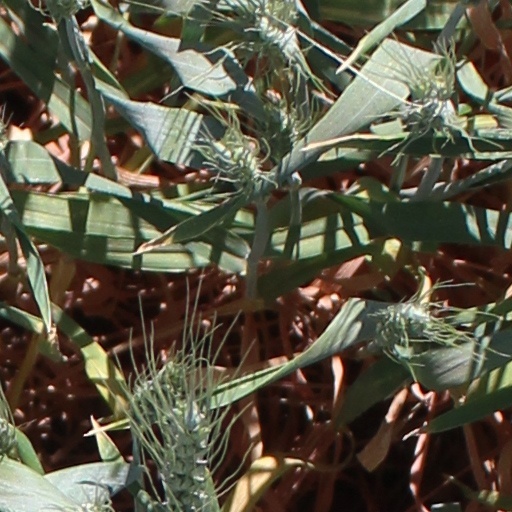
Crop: wheat